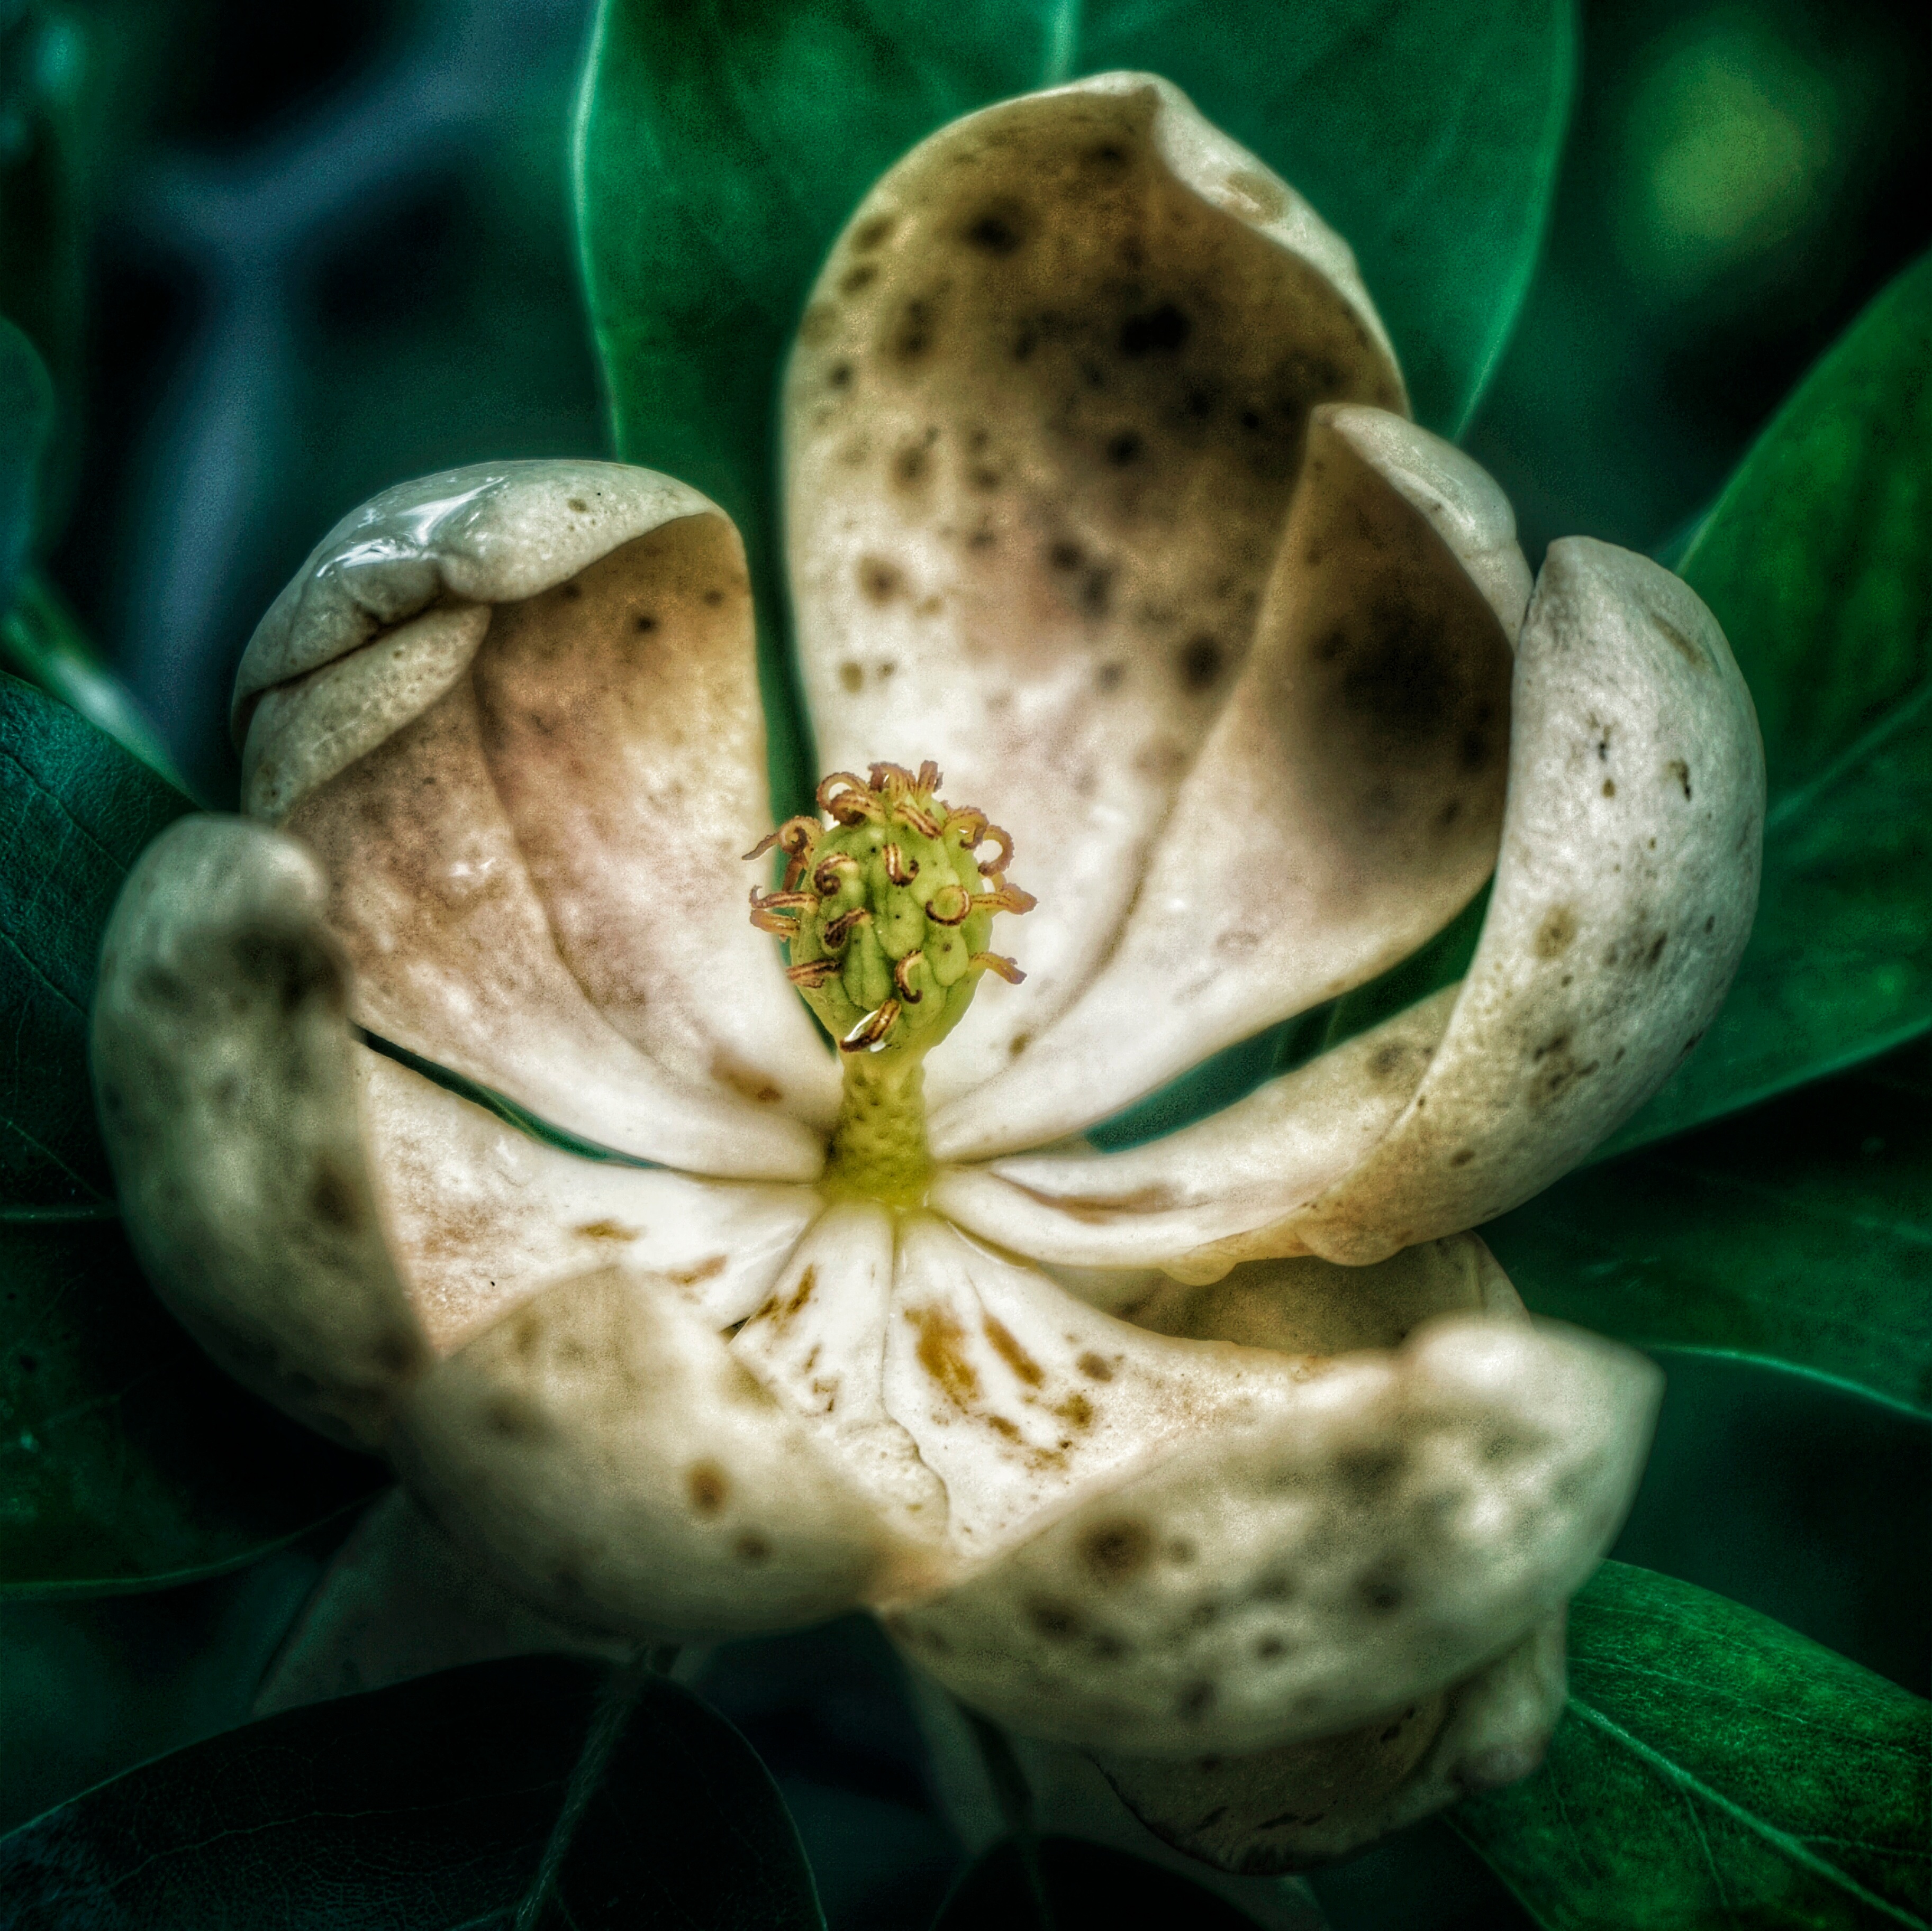
nature, plant, leaf, flower, food, green, produce, botany, flora, close up, arum, macro photography, flowering plant, plant stem, land plant